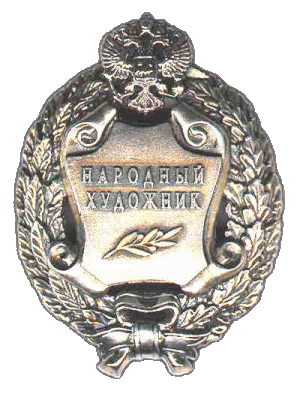
Les titres honorifiques de la fédération de Russie sont des honneurs décernés par l’État aux citoyens de la fédération de Russie pour des réalisations professionnelles, sociales ou de valeur exceptionnelles.